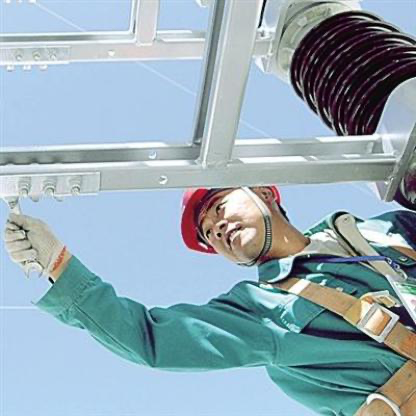
Objects in the image:
label: helmet